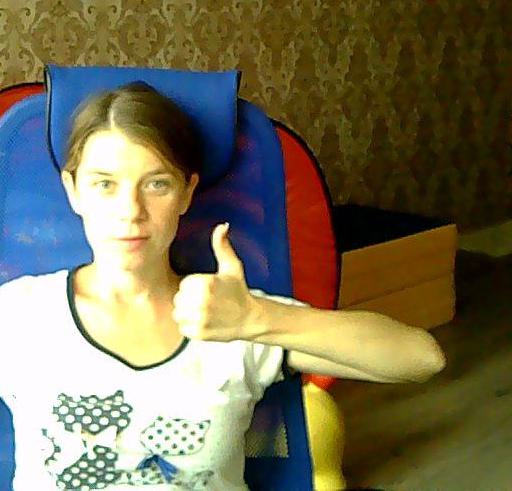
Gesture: like